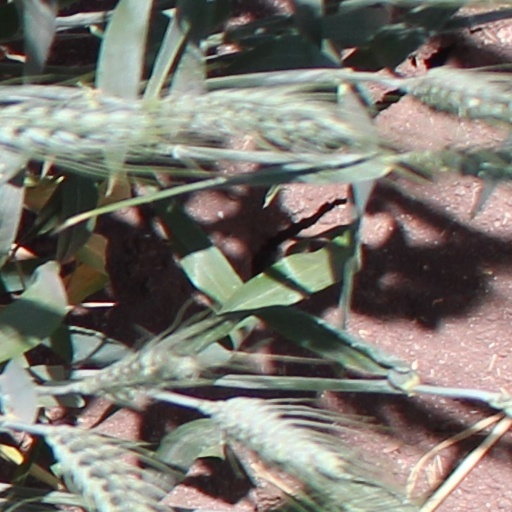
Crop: wheat